McDonnell Douglas AV-8B Harrier II

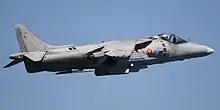
Starboard view of gray jet aircraft in-flight against a blue sky

Production was authorized on 3 June 1992. The maiden flight of the prototype took place on 22 September, marking the start of a successful flight-test program. The first production aircraft made its initial flight on 17 March 1993. Deliveries of new aircraft took place from April 1993 to 1995. At the same time, the plan to remanufacture existing AV-8Bs to the Plus standard proceeded. On 11 March 1994, the Defense Acquisition Board approved the program, which initially involved 70 aircraft, with four converted in fiscal year 1994. The program planned to use new and refurbished components to rebuild aircraft at a lower cost than manufacturing new ones. Conversion began in April 1994, and the first aircraft was delivered to the USMC in January 1996.